History of Jacksonville, Florida

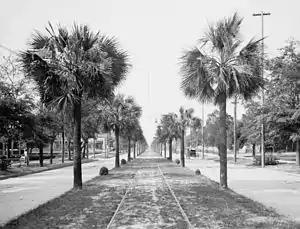
Jacksonville's Main Street and boulevard, circa 1903

Archaeological evidence indicates 6,000 years of human habitation in the area. Pottery has been found dating to 2500 BC, nearly the oldest in the United States and second to artifacts of the Savannah River area. In the 16th century, the beginning of the historical record period, the area was inhabited by the Mocama, a coastal subgroup of the Timucua indigenous Native Americans. At the time of contact with Europeans, most Mocama villages in present-day Jacksonville were part of the powerful chiefdom known as the Saturiwa, centered on Fort George Island near the mouth of the St. Johns River. They had a complex society, well-adapted to the environmental conditions of the area.